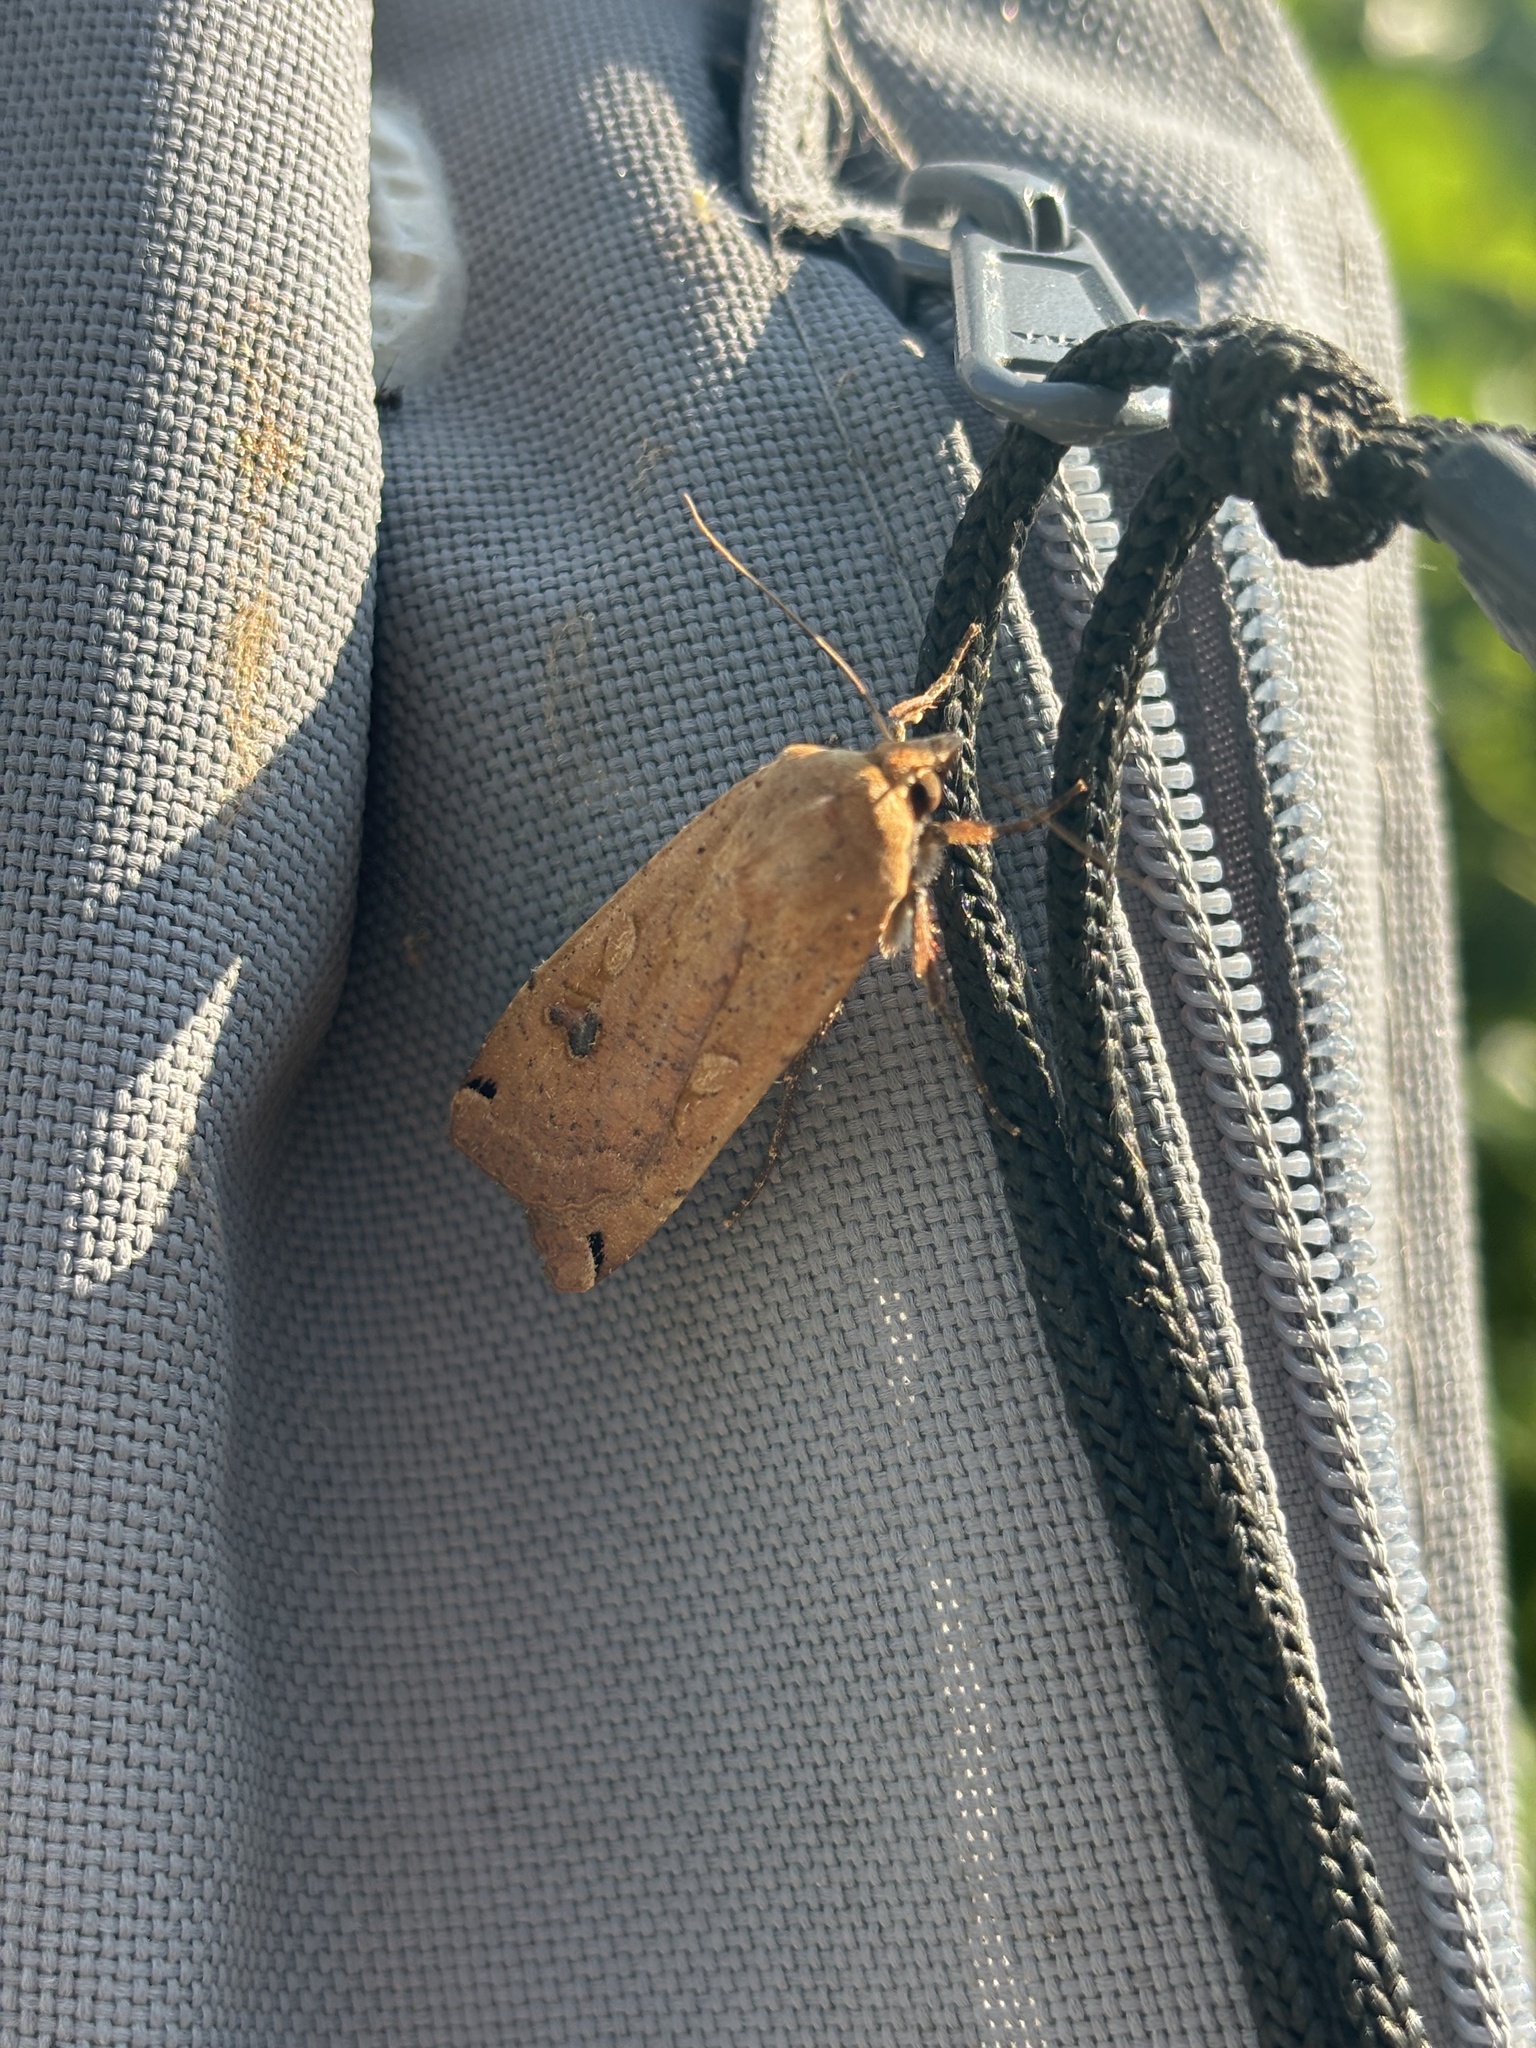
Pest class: cutworms